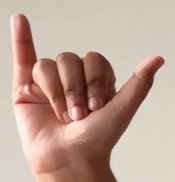
ASL sign: Y